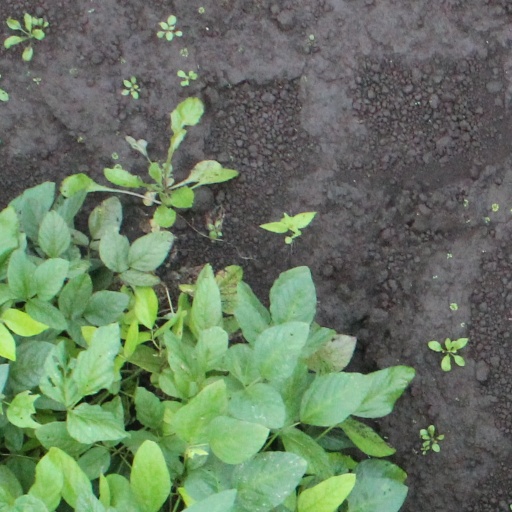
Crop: soybean